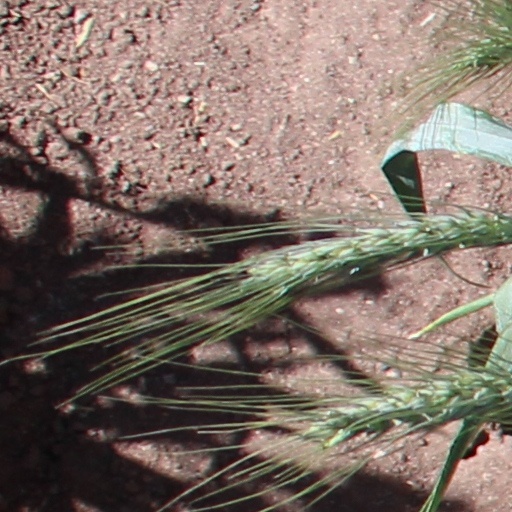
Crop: wheat